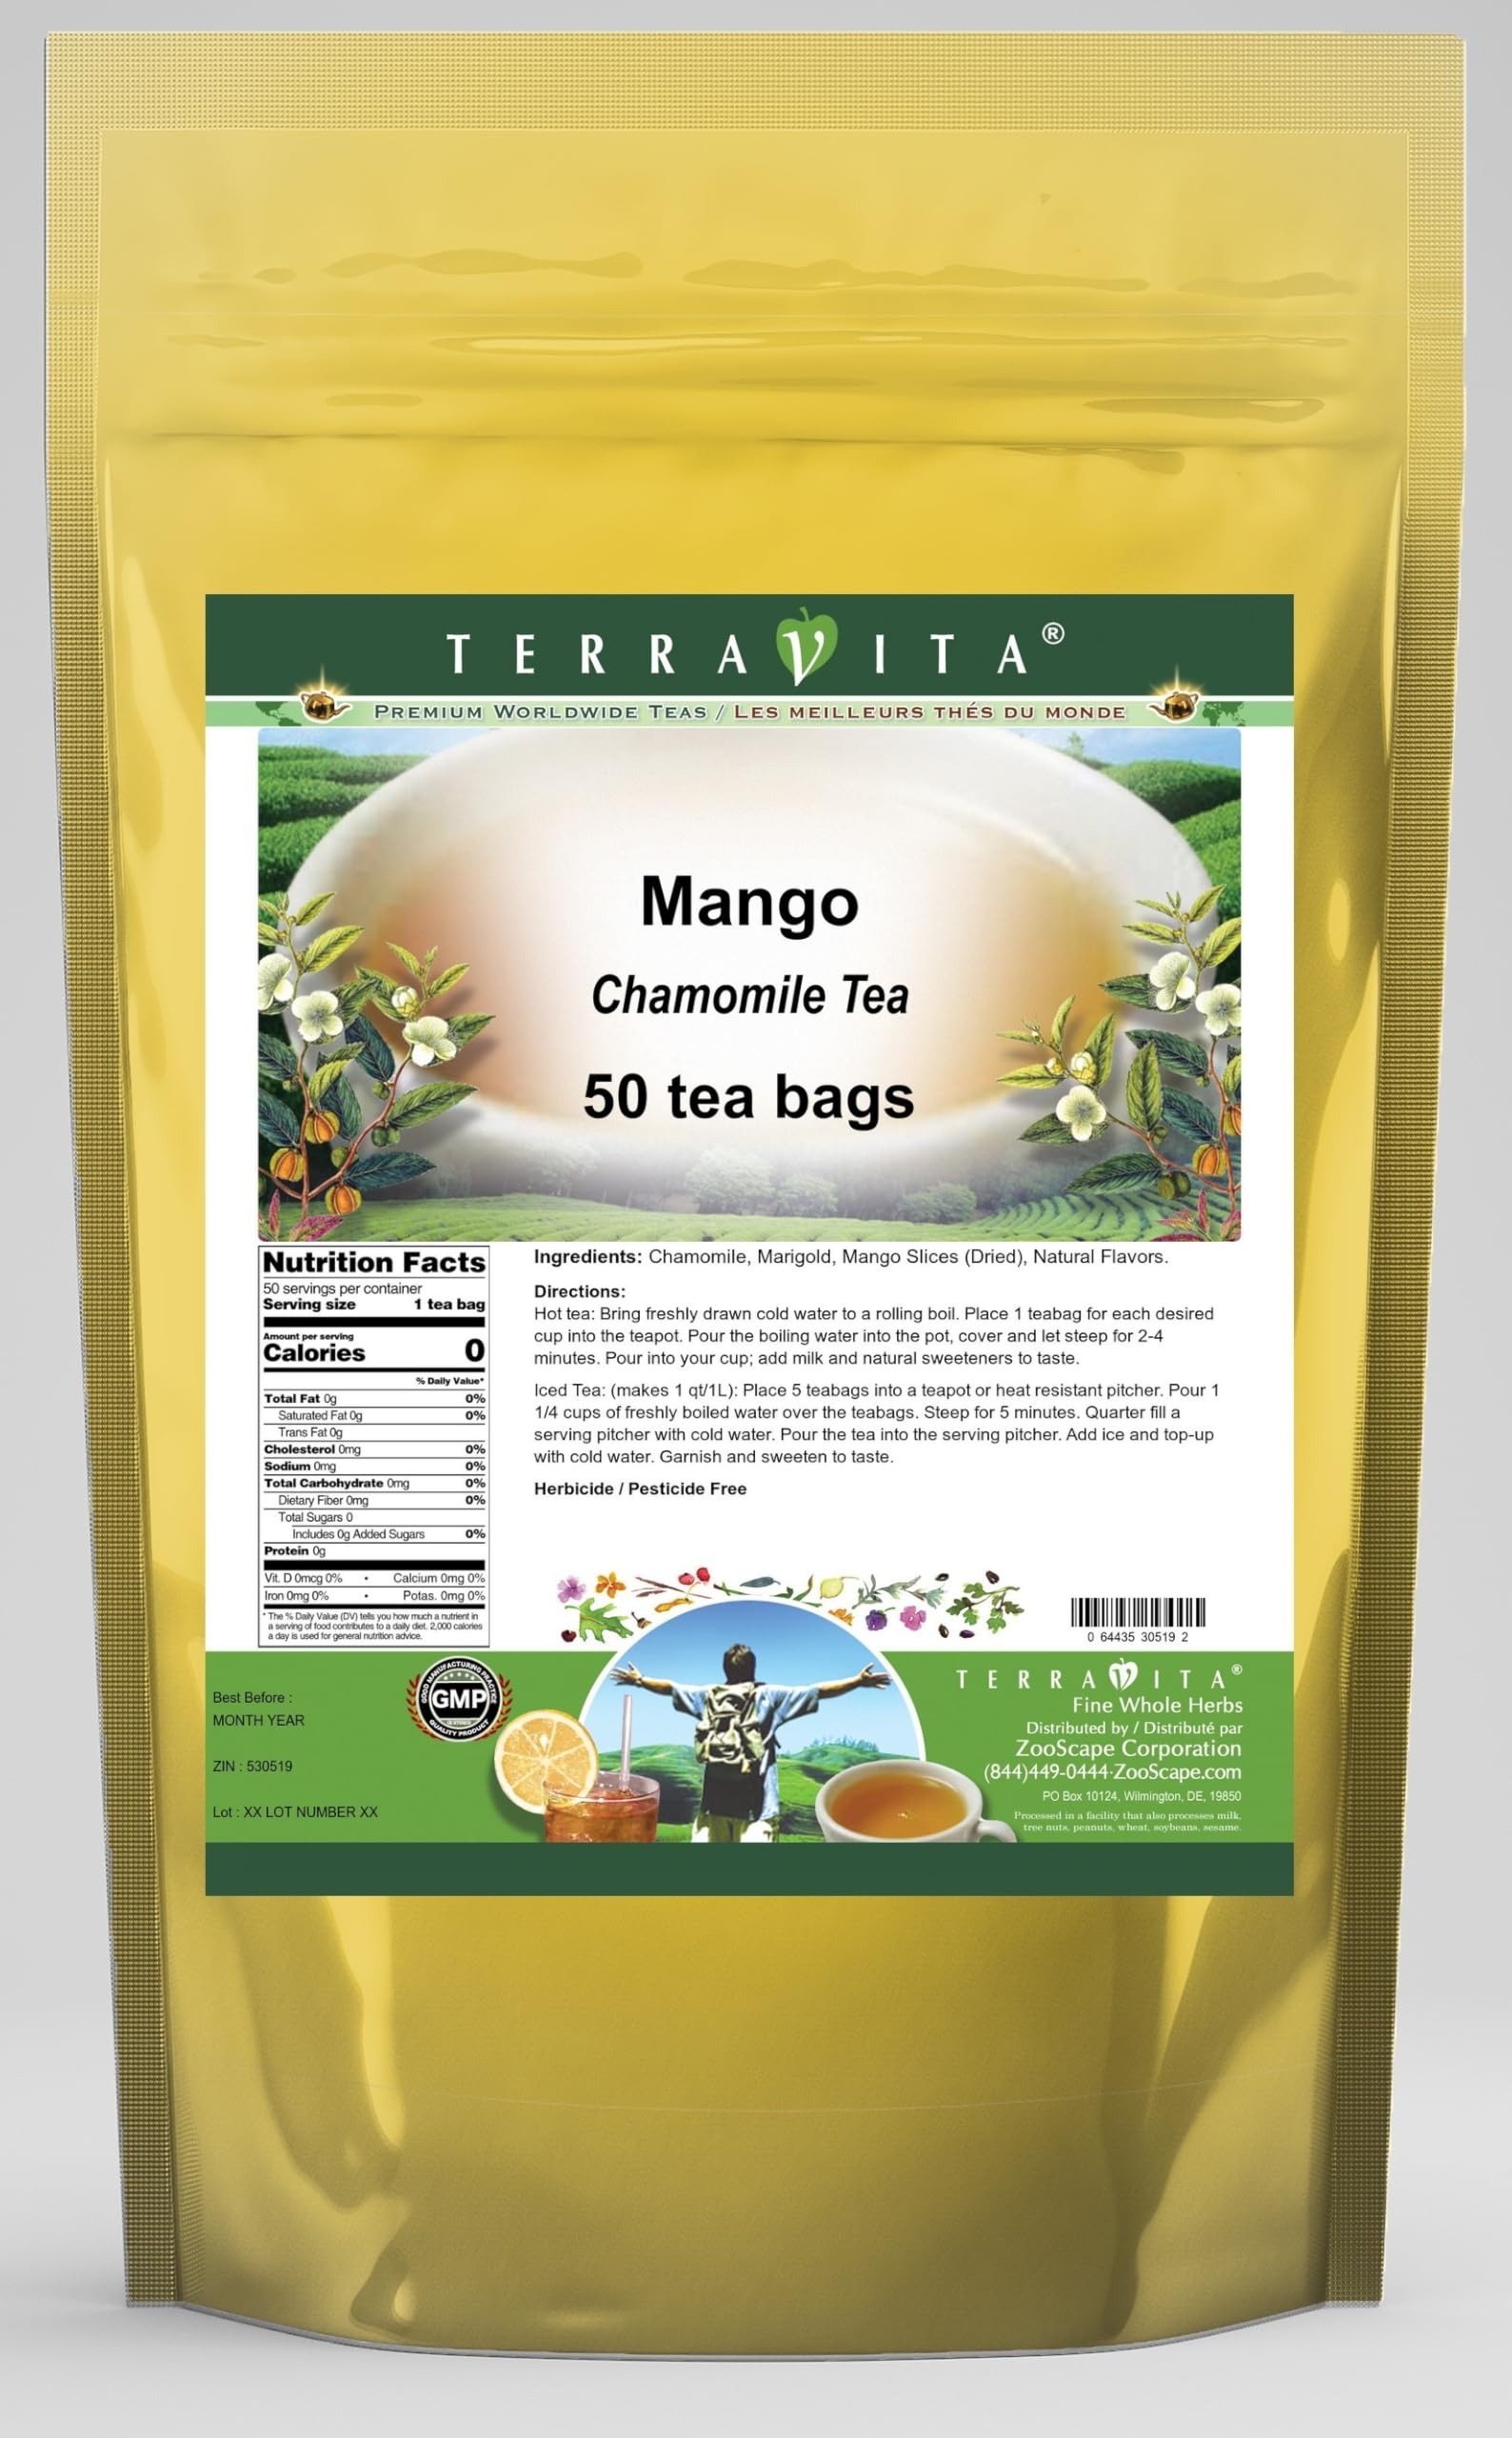
Item Name: Mango Chamomile Tea (50 tea bags, ZIN: 530519) - 3 Pack
Bullet Point 1: Our Mango Chamomile Tea is a delicious flavored Chamomile tea with Marigold and Mango Slices (Dried) that you will enjoy relaxing with anytime! - Ingredients: Chamomile tea, Marigold, Mango Slices (Dried) and natural mango flavor.
Bullet Point 2: No fillers.
Bullet Point 3: Manufacturer: TerraVita
Bullet Point 4: Size: 50 tea bags
Bullet Point 5: Chamomile Tea Bags - Packed in a convenient upright pouch!
Product Description: Our Mango Chamomile Tea is a delicious flavored Chamomile tea with Marigold and Mango Slices (Dried) that you will enjoy relaxing with anytime! - Ingredients: Chamomile tea, Marigold, Mango Slices (Dried) and natural mango flavor. - Hot tea brewing method: Bring freshly drawn cold water to a rolling boil. Place 1 teabag for each desired cup into the teapot. Pour the boiling water into the pot, cover and let steep for 2-4 minutes. Pour into your cup; add milk and natural sweeteners to taste. - Iced tea brewing method: (to make 1 liter/quart): Place 5 teabags into a teapot or heat resistant pitcher. Pour 1 1/4 cups of freshly boiled water over the teabags. Steep for 5 minutes. Quarter fill a serving pitcher with cold water. Pour the tea into the serving pitcher. Add ice and top-up with cold water. Garnish and sweeten to taste. - TerraVita is an exclusive line of premium-quality, natural source products that use only the finest, purest and most potent ingredients found around the world. TerraVita is hallmarked by the highest possible standards of purity, potency, stability and freshness. All of our products are prepared with the highest elements of quality control, from raw materials through the entire manufacturing process, up to and including the moment that the bottles or bags are sealed for freshness and shipped out to you. Our highest possible standards are certified by independent laboratories and backed by our personal guarantee. - TerraVita exists to meet and ensure your family's health and wellness without the harmful effects of chemicals and health products. We strive to make all of our products affordable and reliable and are constantly searching the market to maintain our affordability and to look for new ways to serve you and the ones you love. TerraVita has b
Value: 150.0
Unit: Count

Price: 86.43